Bindya

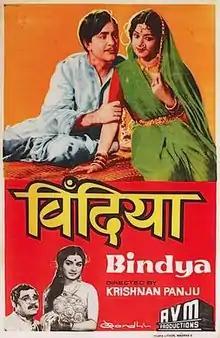
Poster

Bindya is a 1960 Indian Hindi-language drama film directed by Krishnan–Panju and produced by M. Saravanan. It is a remake of the Tamil film "Deivapiravi", released early the same year. The film stars Balraj Sahni, Padmini and Jagdeep. It was released on 29 December 1960, and failed to replicate the success of the Tamil original.